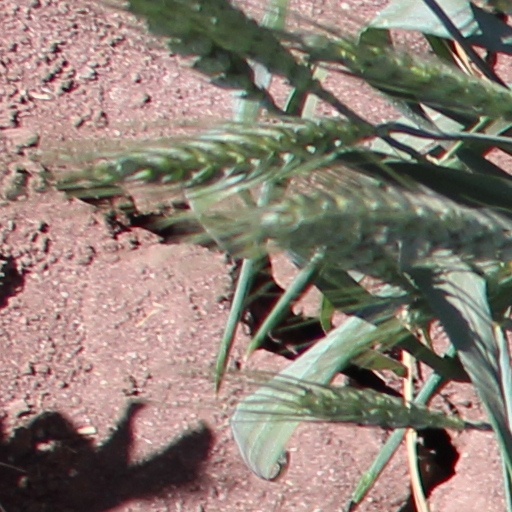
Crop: wheat